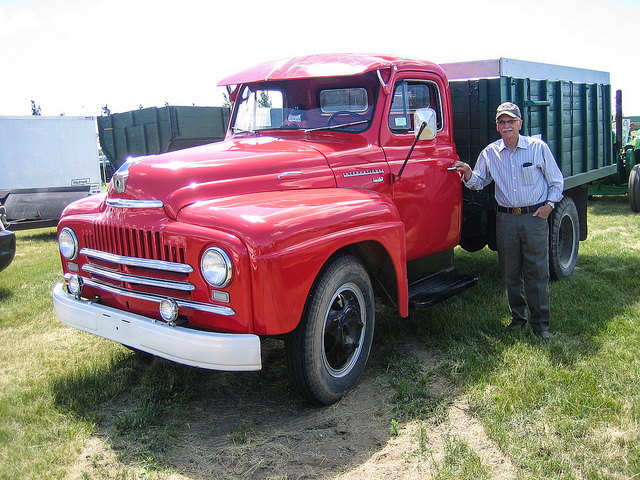
An older man standing next to a large red truck.

a man stands next to a red truck

An old man standing next to his red truck.

a man standing next to a big red truck

An older man standing next to an older truck.